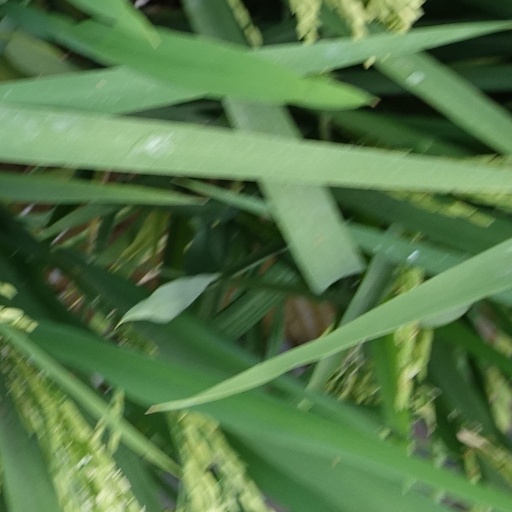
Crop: rice